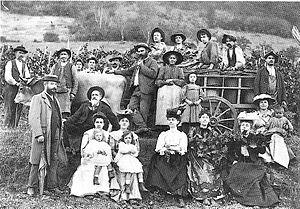
Vendanges 1906 au château du Fayet à Barraux (38). Le sénateur Gustave Rivet est assis à gauche.
Gustave Rivet est un poète, dramaturge et homme politique français né le 25 février 1848 à Domène et décédé le 20 juin 1936 à Barraux.
L'isère, appelé vin de pays de pays de l'Isère jusqu'en 2009, est un vin français d'indication géographique protégée produit dans le vignoble de Savoie-Bugey. Cette IGP peut être complétée par le nom d'un ou de plusieurs cépages ou par le nom des IGP suivantes Balmes dauphinoises et Coteaux du Grésivaudan.